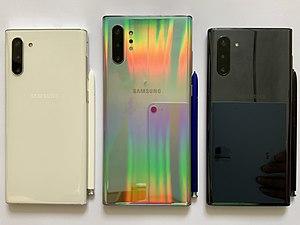
Les Samsung Galaxy Note 10, Galaxy Note 10+, Galaxy Note 10 5G, Galaxy Note 10+ 5G et Galaxy Note 10 Lite sont des smartphones haut de gamme Android de type phablette du constructeur sud-coréen Samsung qui ont été annoncés le 7 août 2019. Ils font partie de la gamme Galaxy Note.